Lee Stephen Tillotson

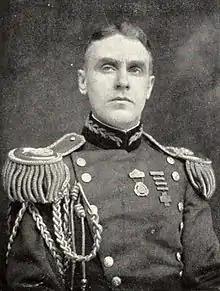
Tillotson as a brigadier general in 1913.

Lee Stephen Tillotson (December 8, 1874 – July 18, 1957) was a Vermont military officer and attorney who served as Adjutant General of the Vermont National Guard.